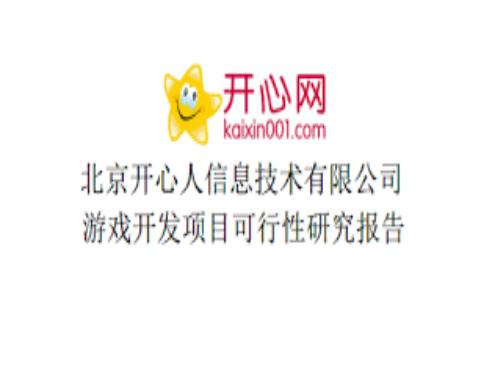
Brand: kaixinwang
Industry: Others